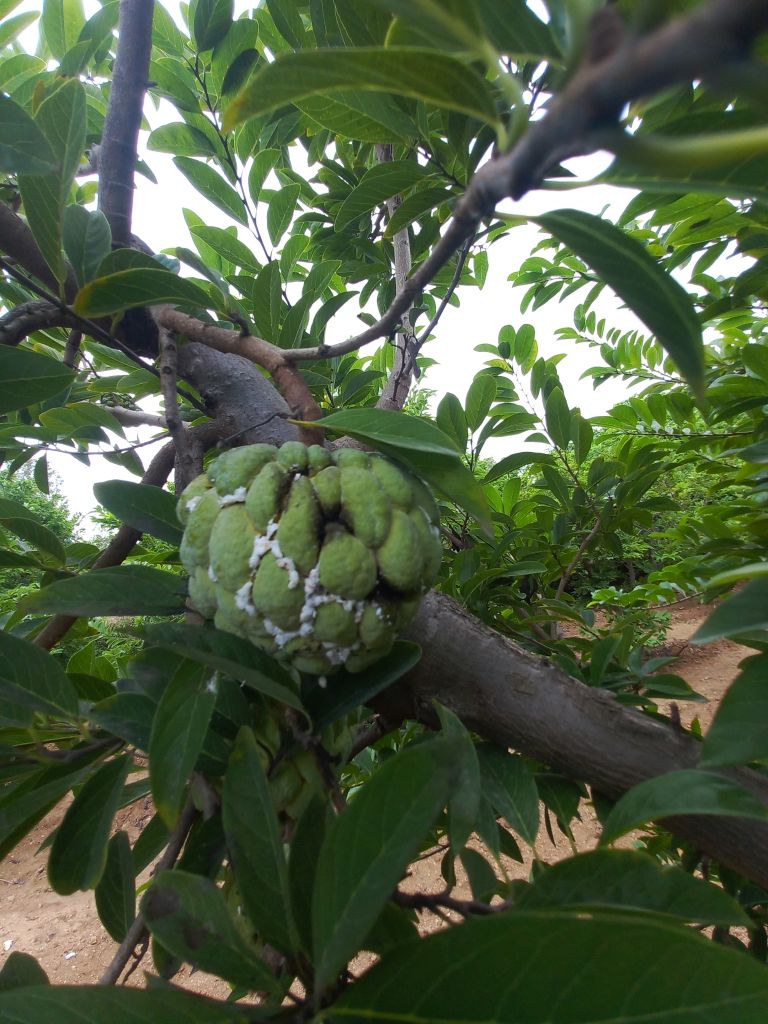
Disease label: Athracnose